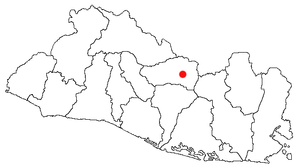
Sensuntepeque
Sensuntepeques beliggenhed i El Salvador
Sensuntepeque er en by i det nordlige El Salvador, med et indbyggertal på cirka 41.000. Byen er hovedstad i departementet Cabañas.